Saw Mya Aye Kyi

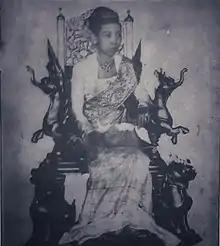
Saw Mya Aye Kyi as royal mistress

Saw Mya Aye Kyi (1892 – 1962) was a Burmese musician who specialized in performing the collection of Burmese classical songs known as the "Mahāgīta". She was a royal mistress of Sir Sao Chel, Saopha of Hsipaw State. She has been dubbed as the "mother of Mahāgīta." A bronze bust of Saw Mya Aye Kyi stands outside the National Theatre of Mandalay.